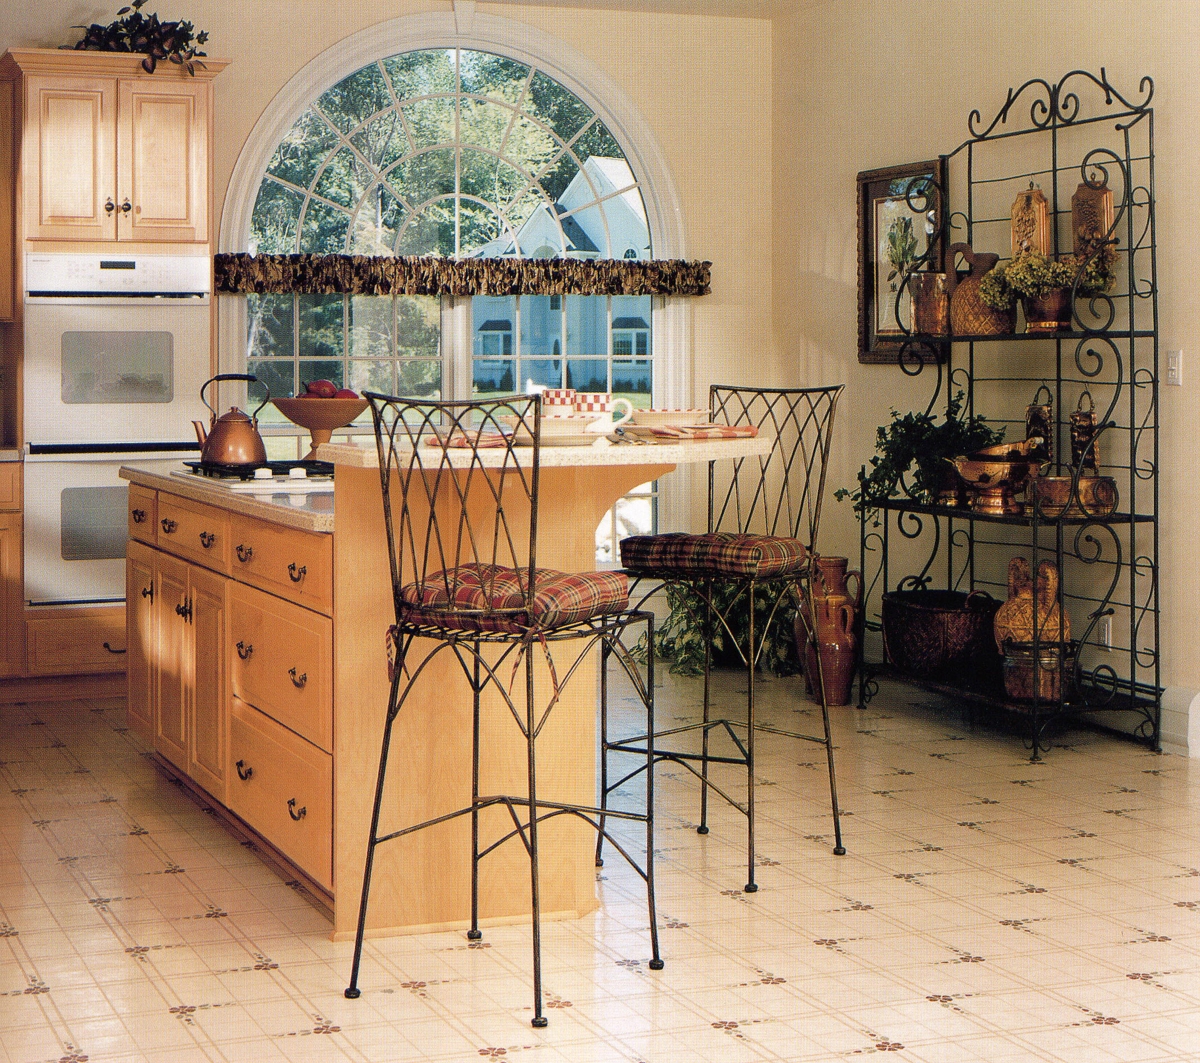
Room type: kitchen